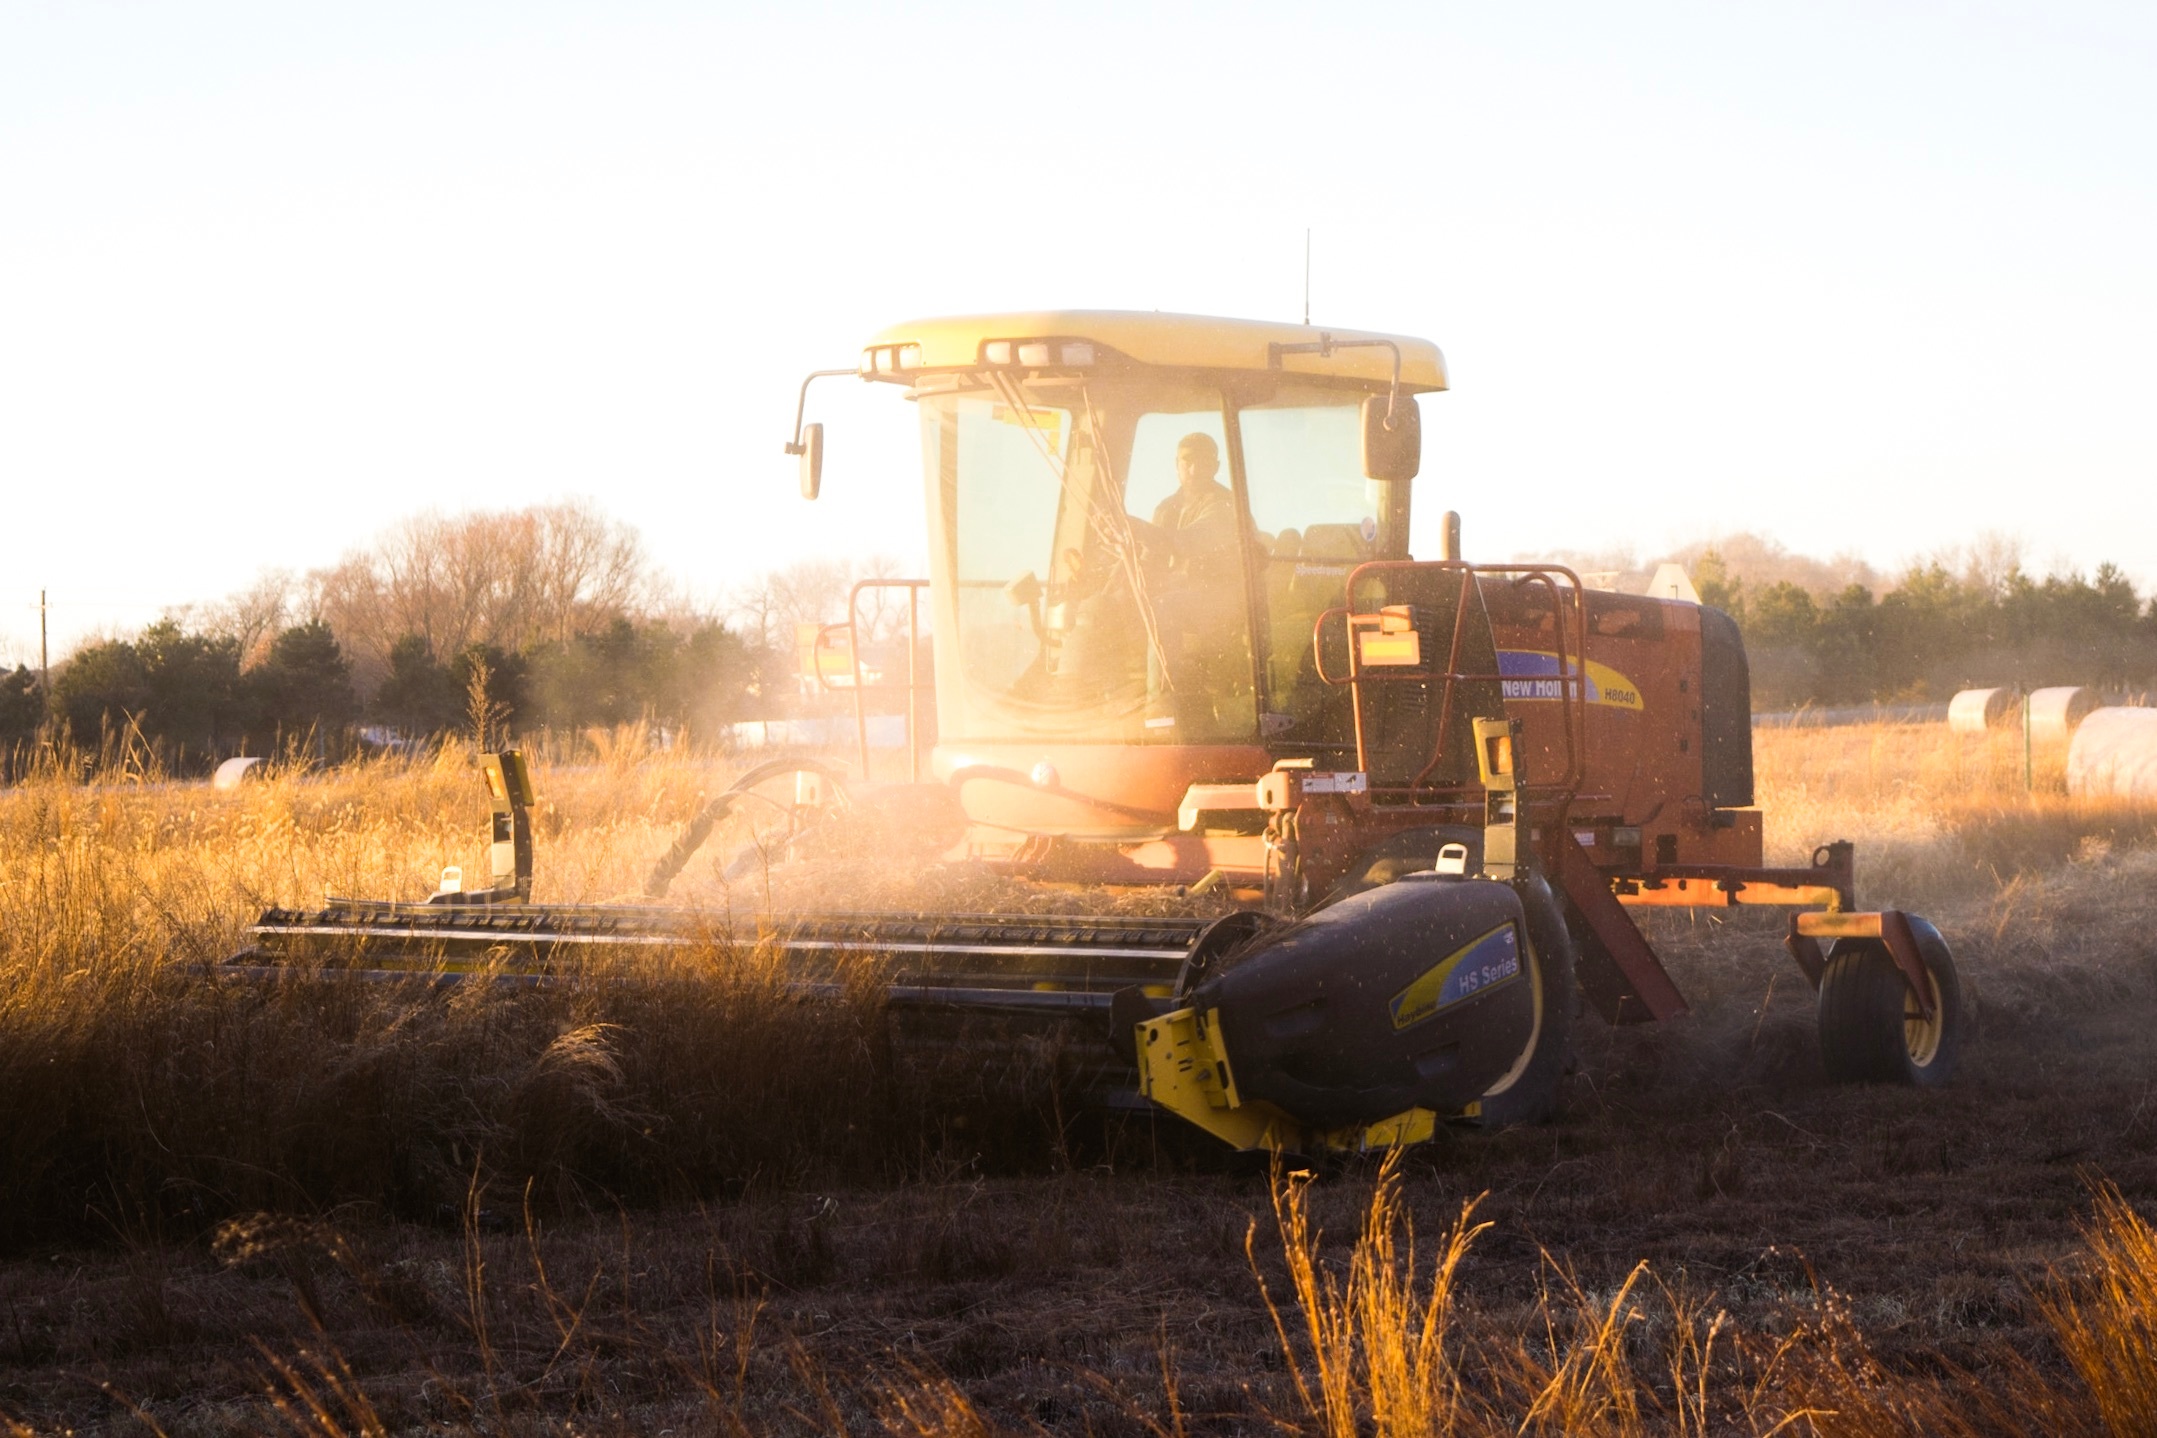
sunset, tractor, field, farm, asphalt, transport, harvest, vehicle, soil, agriculture, bulldozer, farm machine, construction equipment, grass family